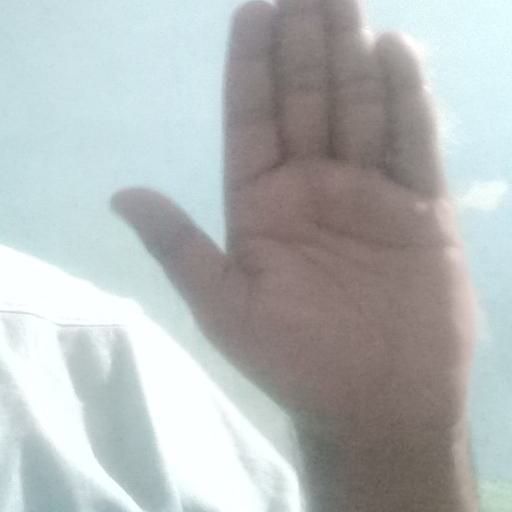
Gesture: stop